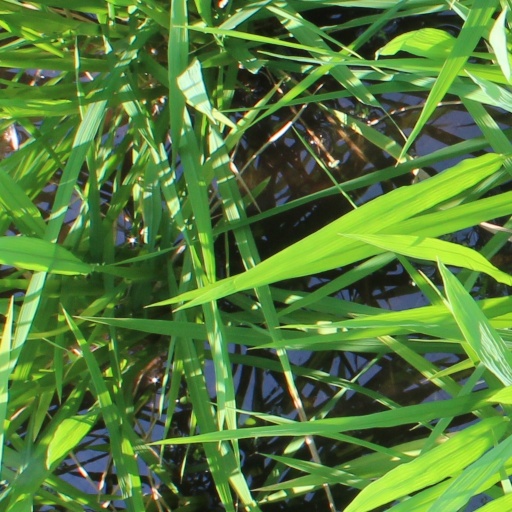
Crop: rice